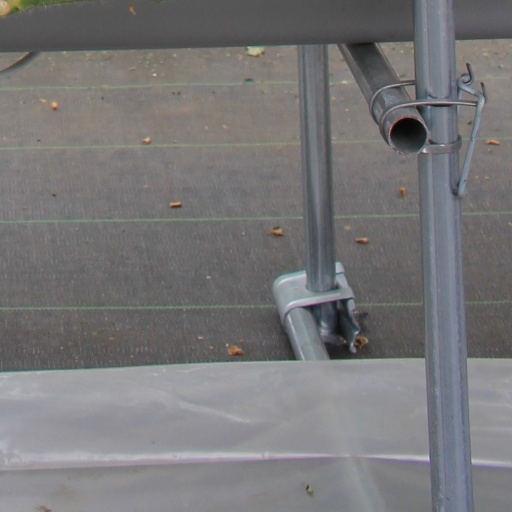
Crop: tomato